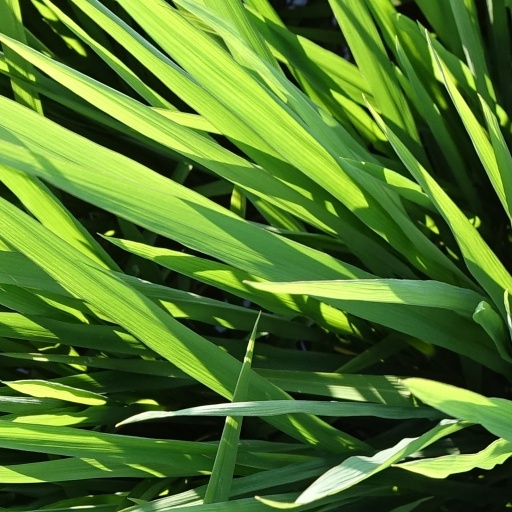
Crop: rice